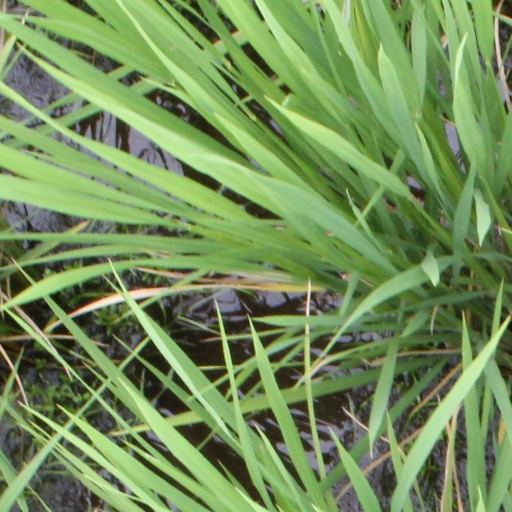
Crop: rice